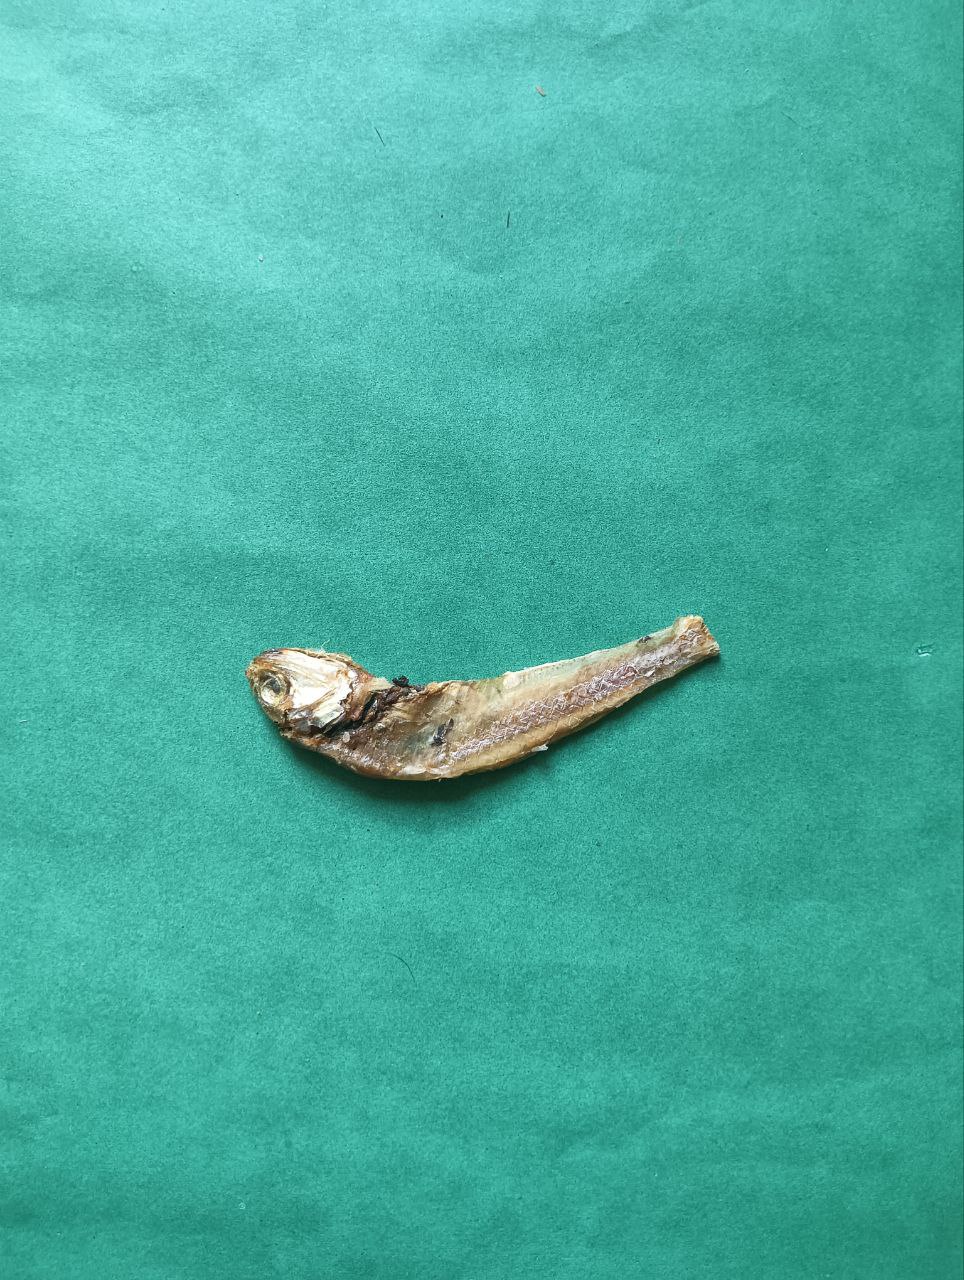
Species: narkeli